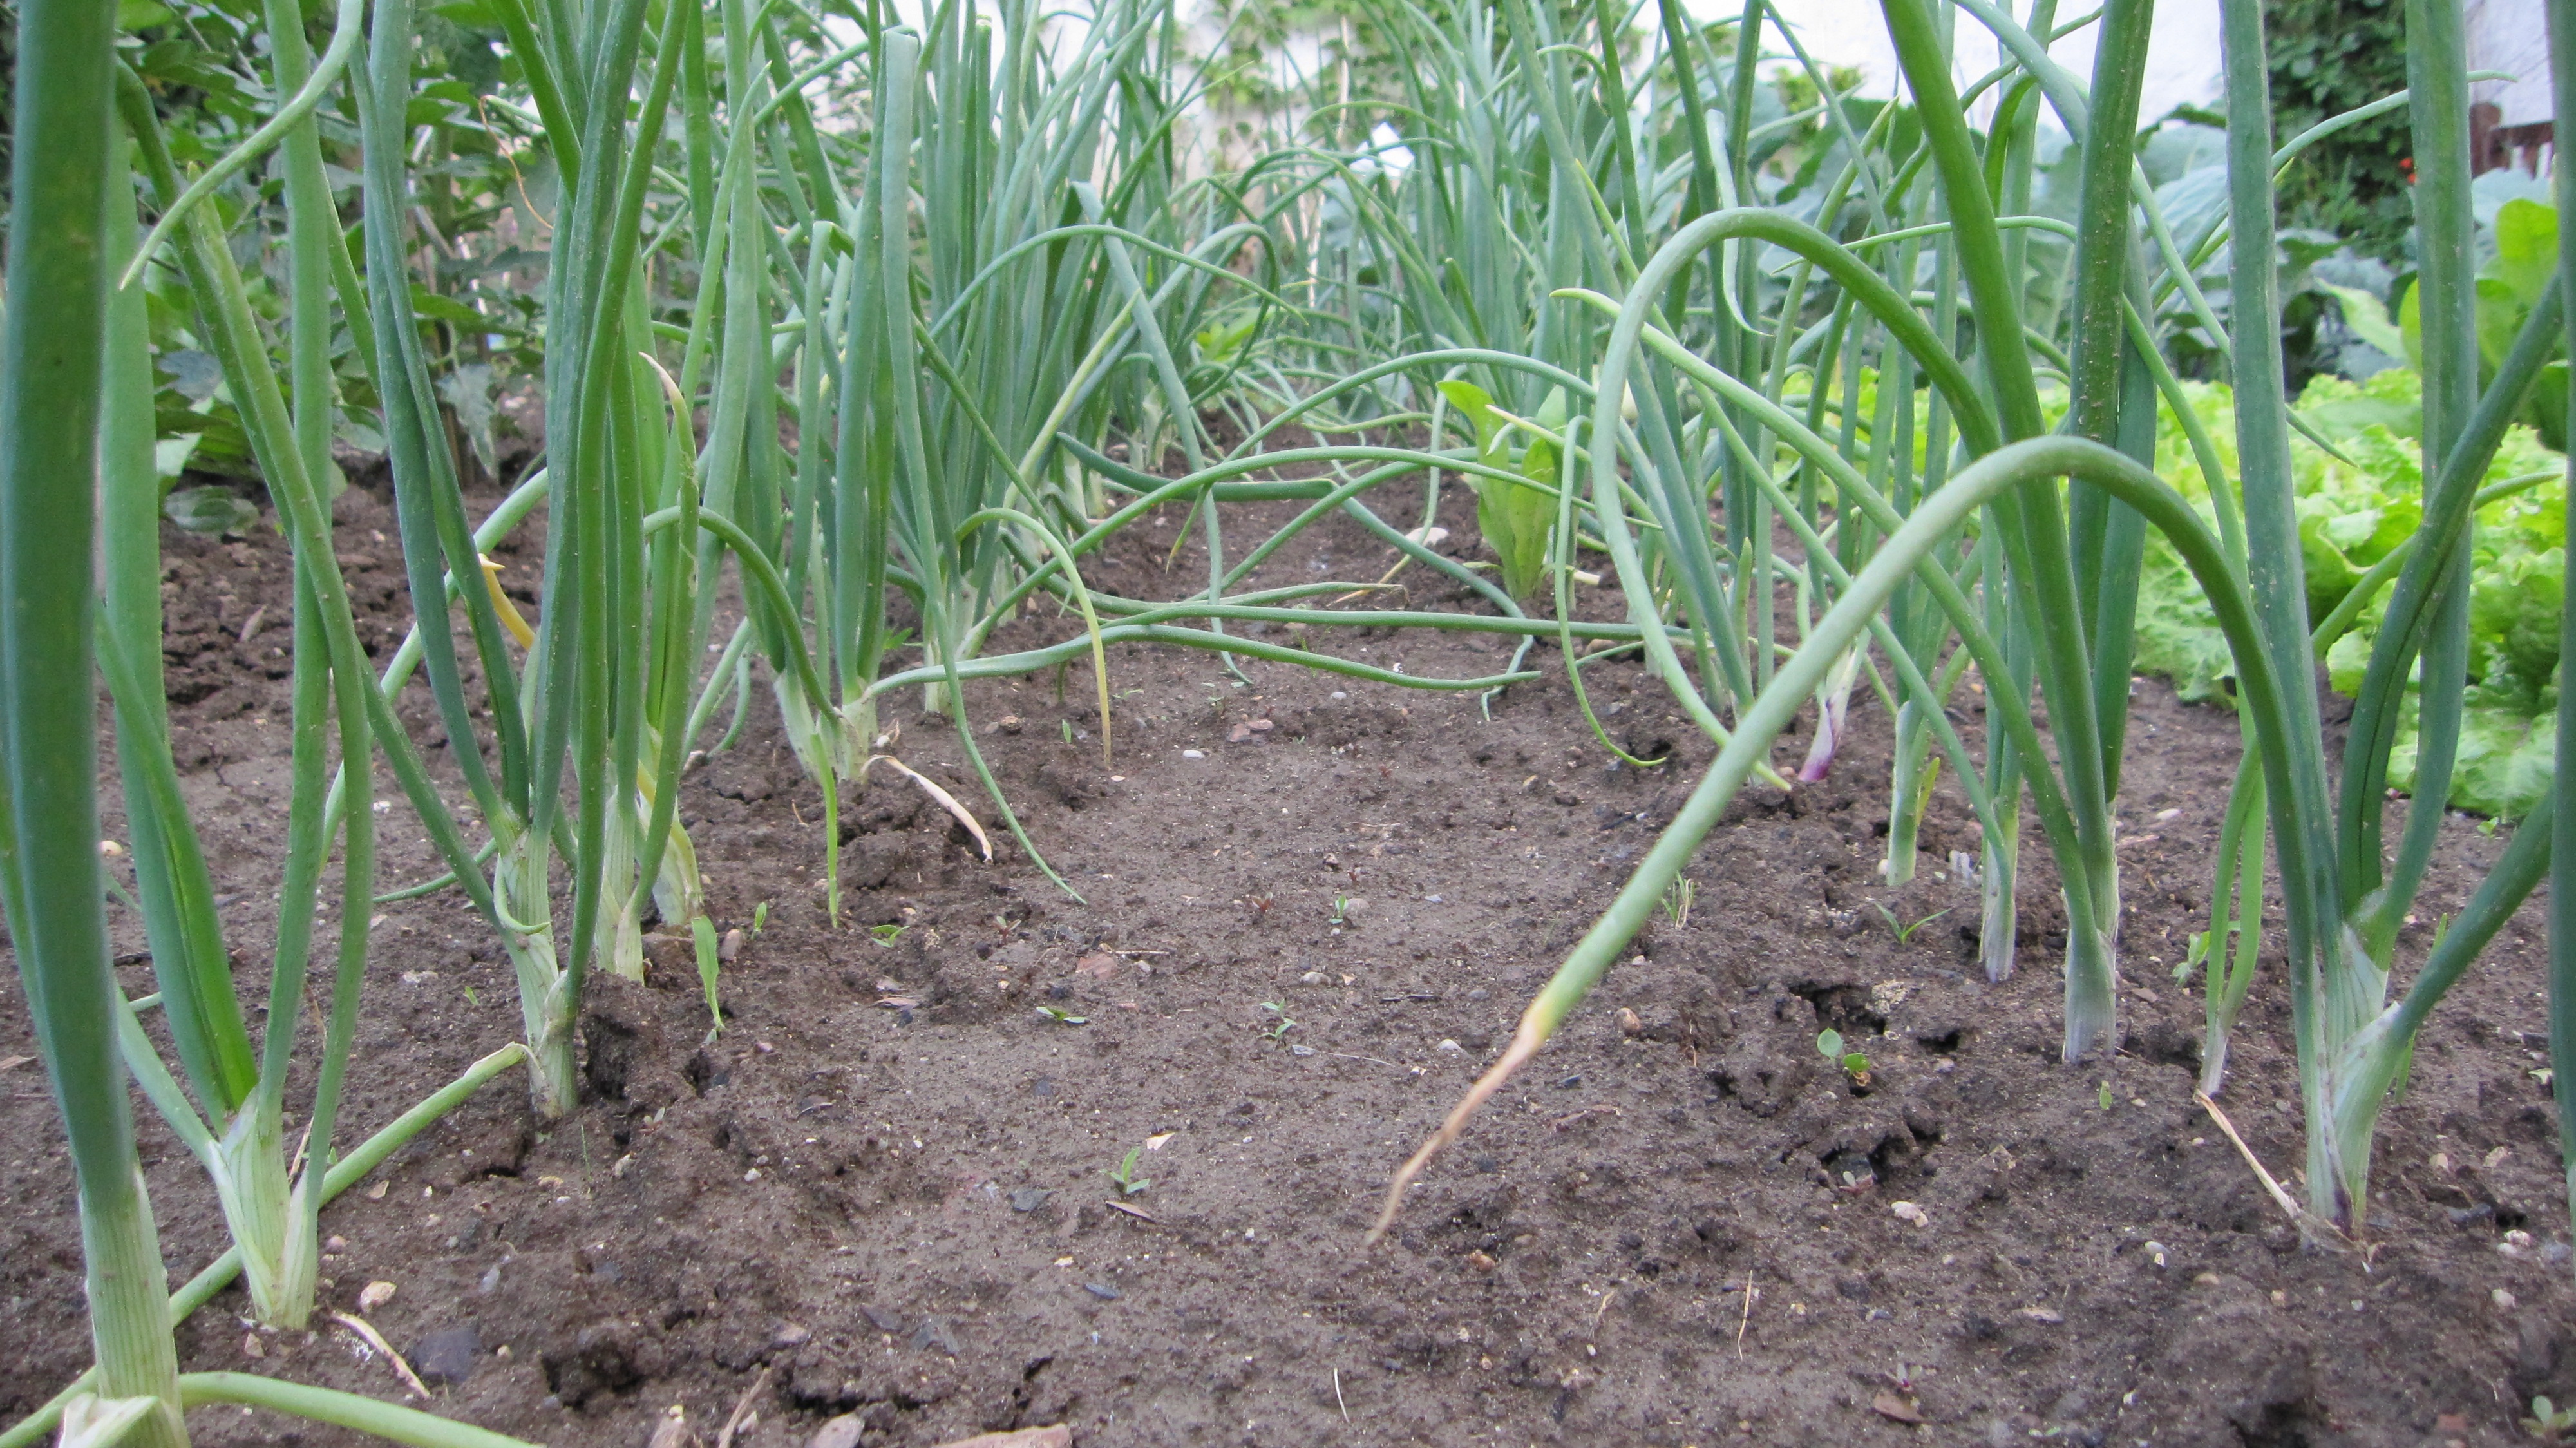
plant, field, lawn, food, produce, vegetable, crop, soil, agriculture, garden, onion, gardening, vegetables, plantation, will, chrysopogon zizanioides, grass family